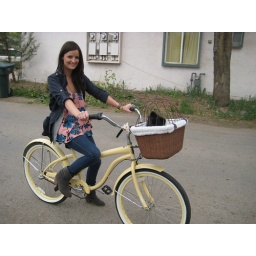
Rebecca's new yellow bike with talula in the basket. she had just dyed her hair dark brown